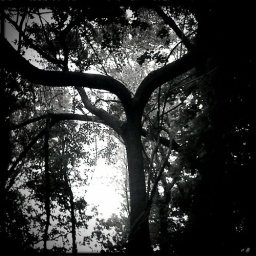
A tree draws a heart in the sky